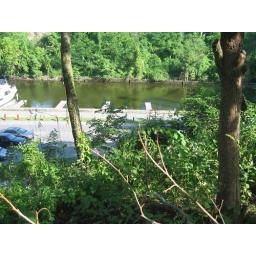
view of the river from hill in Rondout